Yakovlev Yak-18T

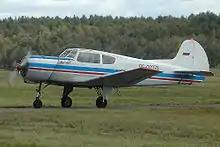
Yak-18T

The Yakovlev Yak-18T is a four- or five-seat fully aerobatic utility aircraft developed by Yakovlev. Introduced to train Aeroflot pilots, it has gained some popularity as a sportplane both inside and outside the former USSR. It is powered by a 268-298 kW (360-400 hp) Vedeneyev M14P radial engine, and is designed for stresses of +6.48/-3.24 "g".